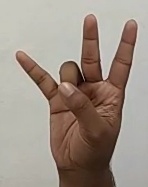
ASL sign: 7